USS Leonard F. Mason

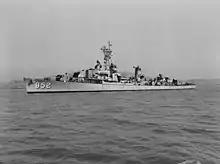
"Leonard F. Mason" underway on 26 September 1950

During the early stages of the Korean War, "Leonard F. Mason" steamed for the Pacific on 13 November 1950 and joined in anti-submarine exercises.